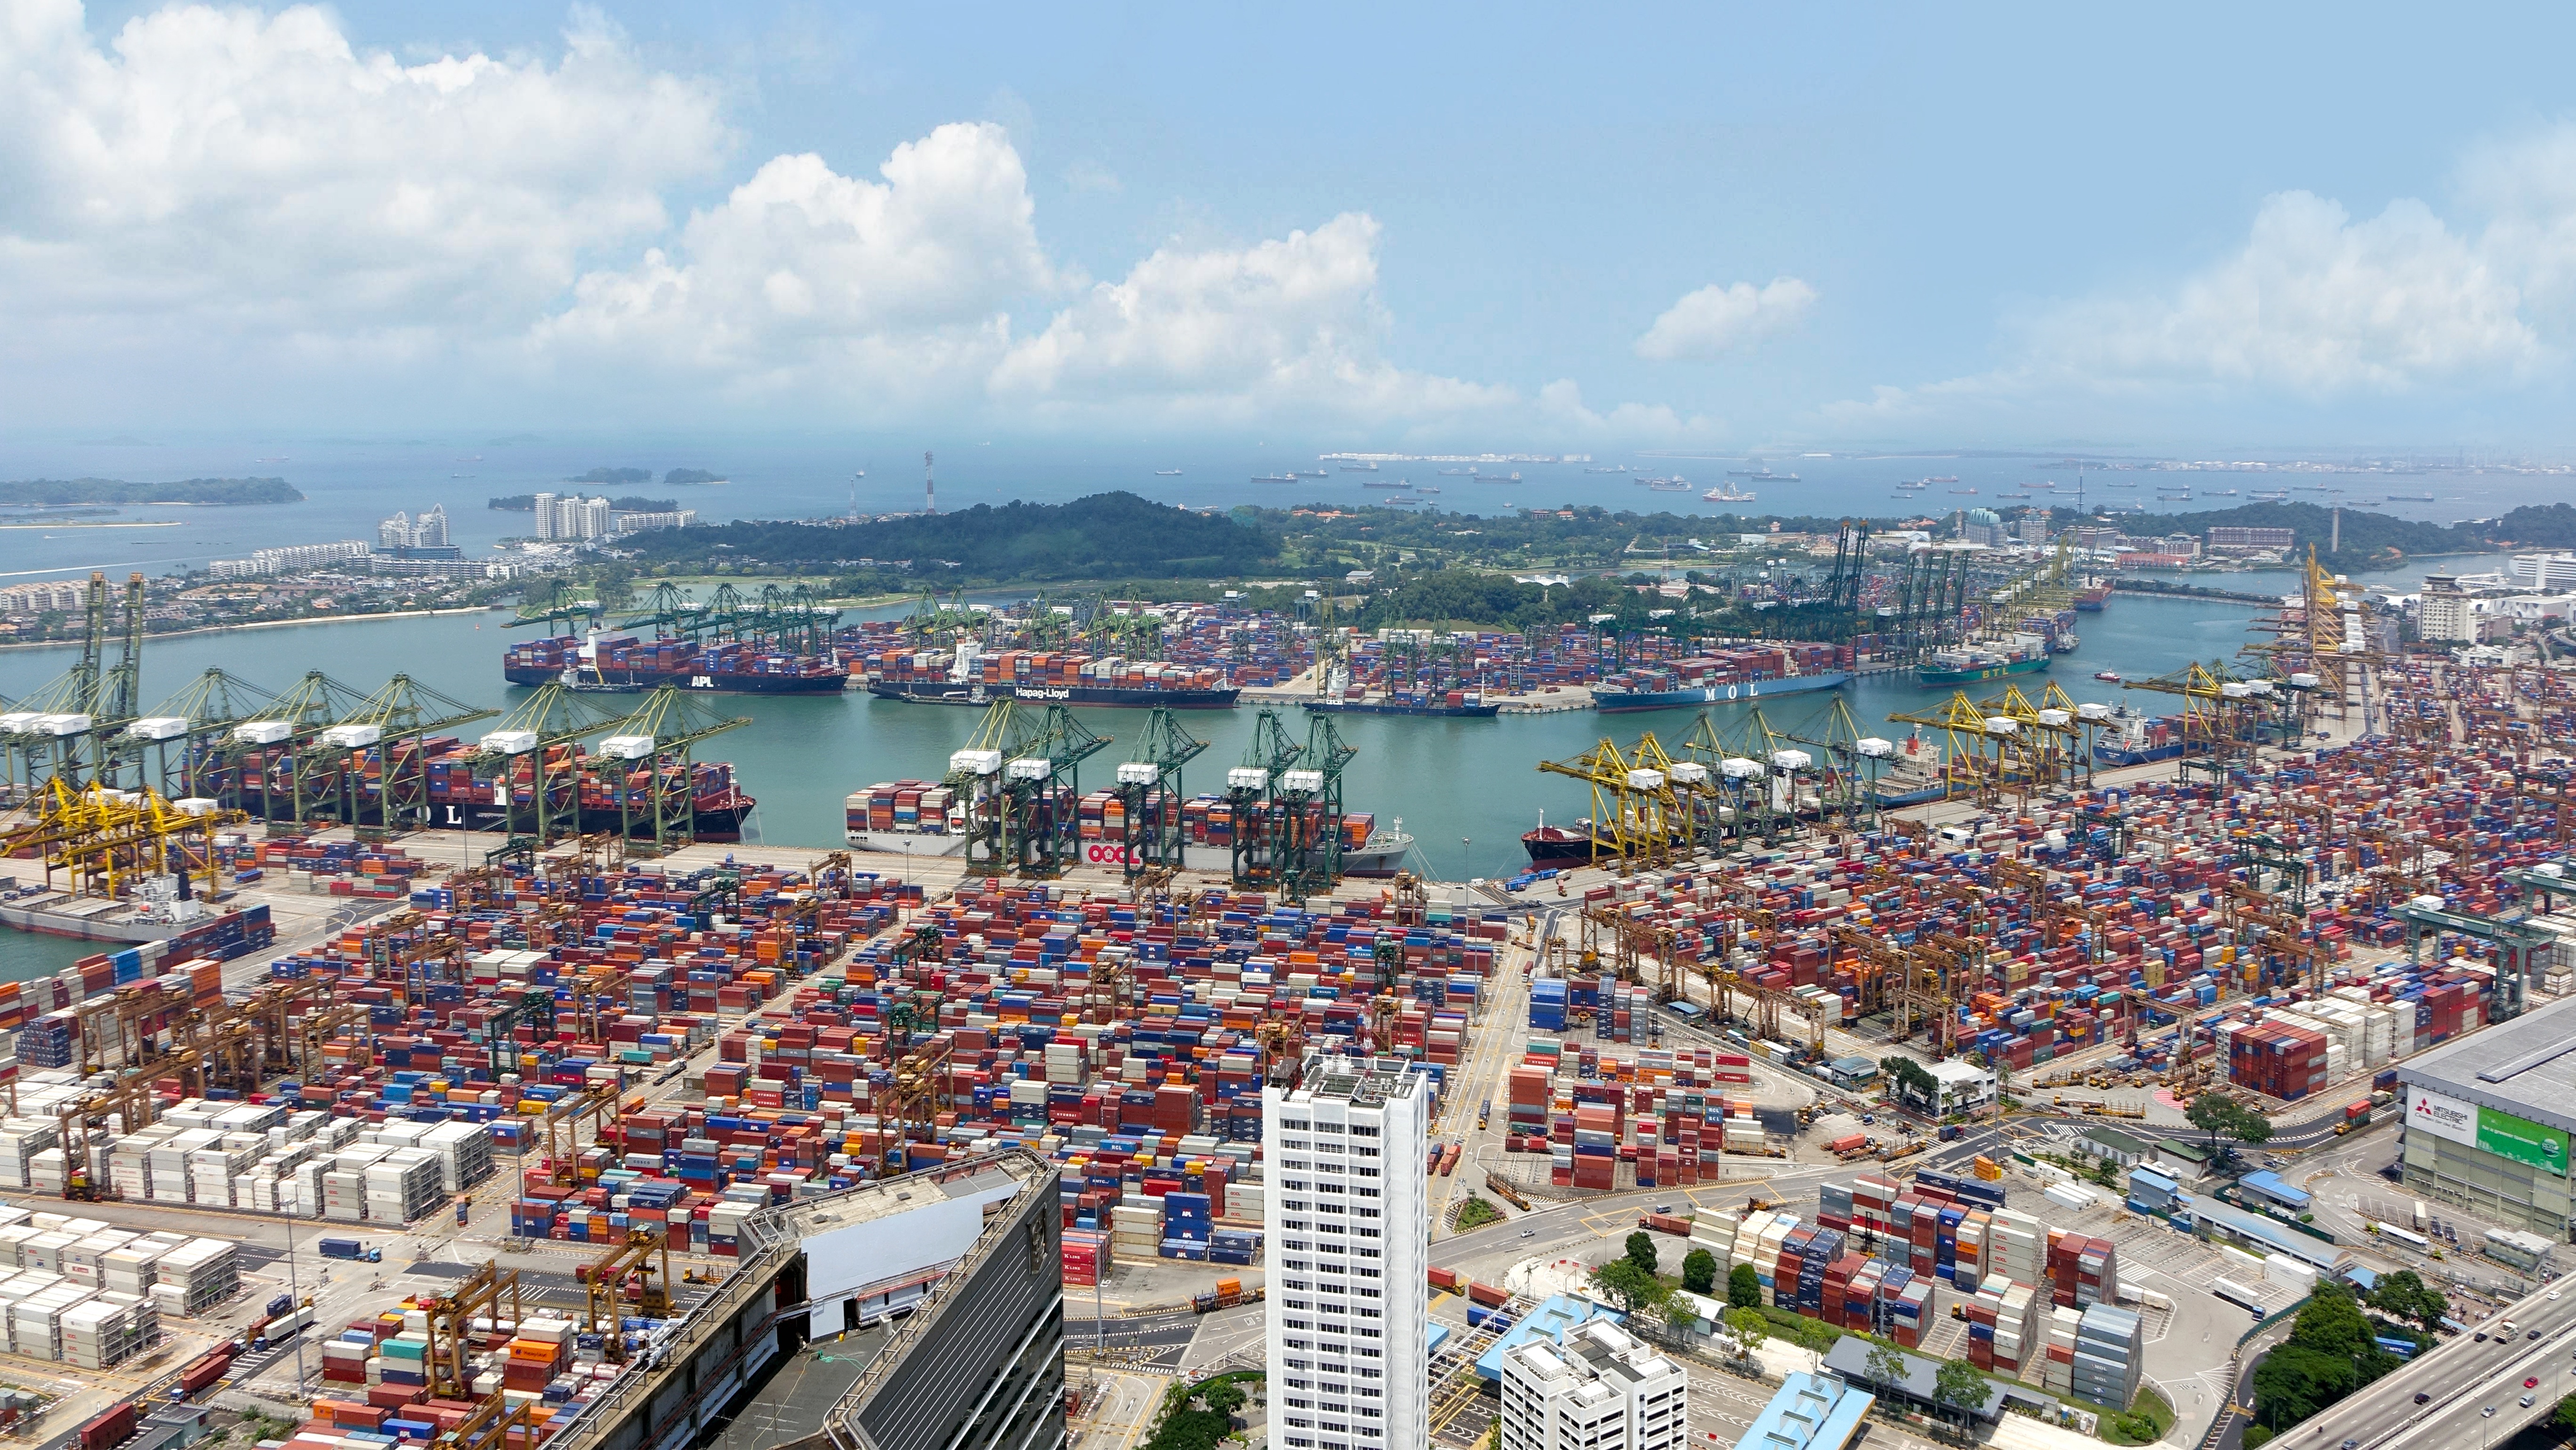
sea, coast, water, dock, sky, town, walkway, cityscape, transportation, harbor, marina, port, freight, international, ships, cargo, containers, cranes, shipping, load, delivery, export, import, bird's eye view, aerial photography, logistic, residential area